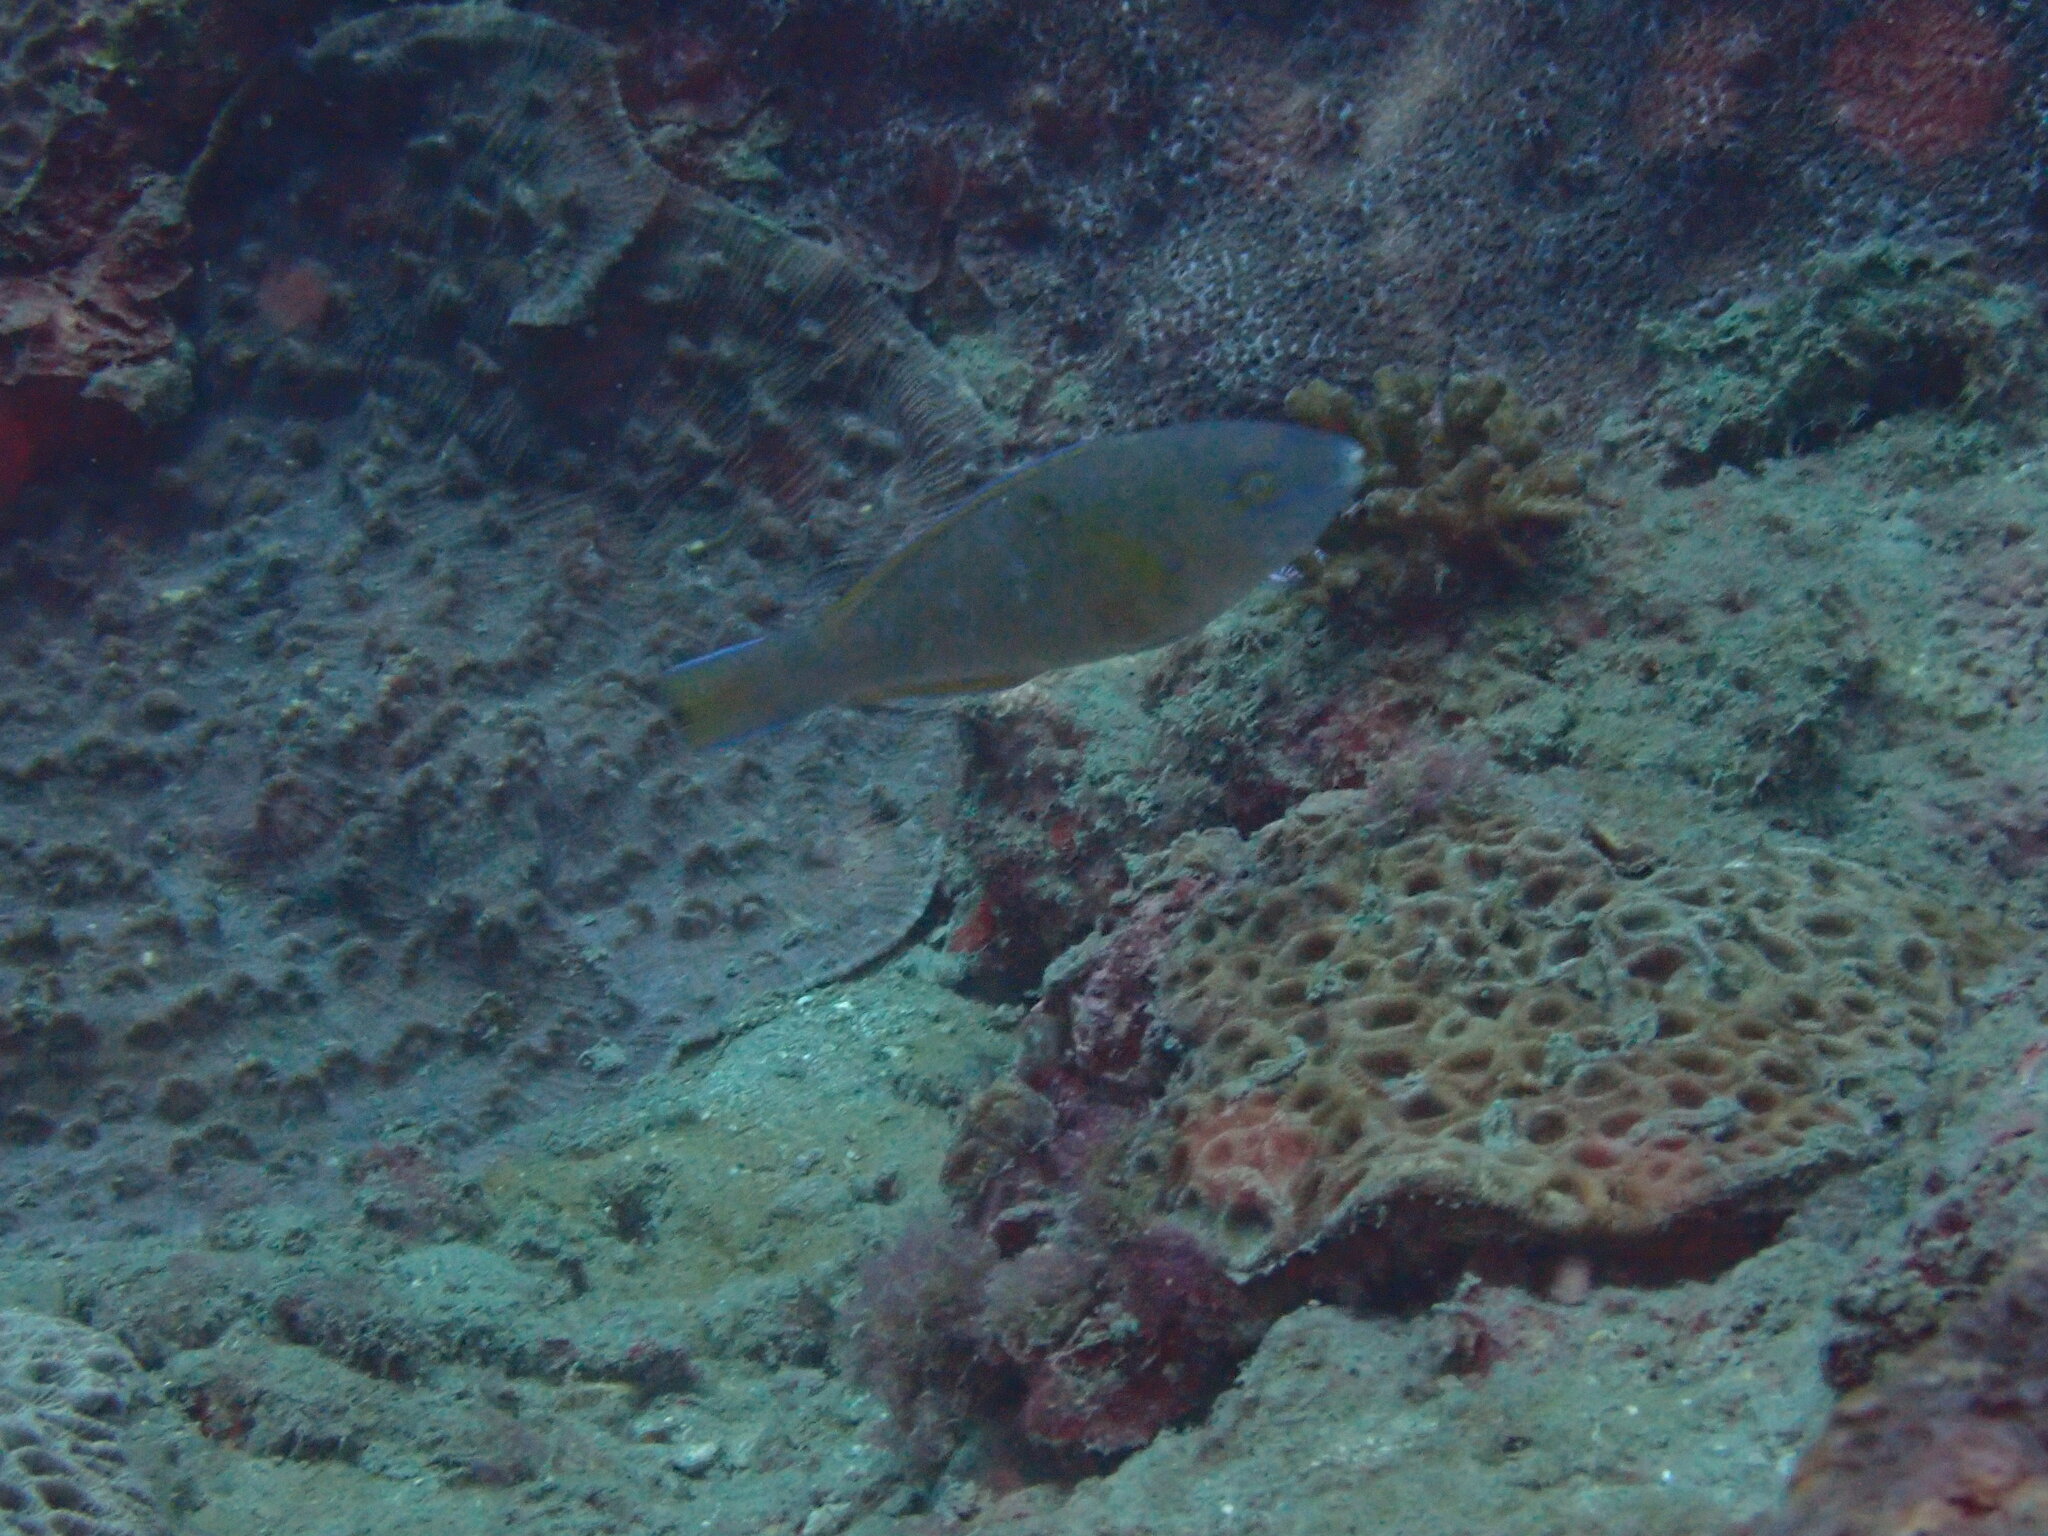
Scarus ghobban (Blue-barred Parrotfish)